Miniature Railroad & Village

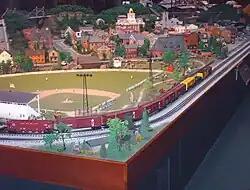
A shot of the one section of the MRRV display.

The Miniature Railroad & Village (MRRV) is a large and detailed model train layouts diorama of western Pennsylvania from 1880 to 1930. It is a long-running display currently located in the Kamin Science Center in Pittsburgh, Pennsylvania, the MRRV has been a Pittsburgh tradition for over 50 years.